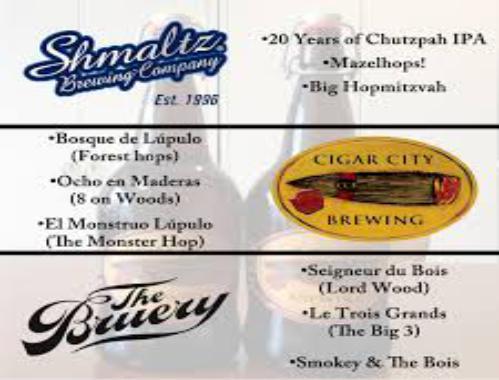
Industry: Food